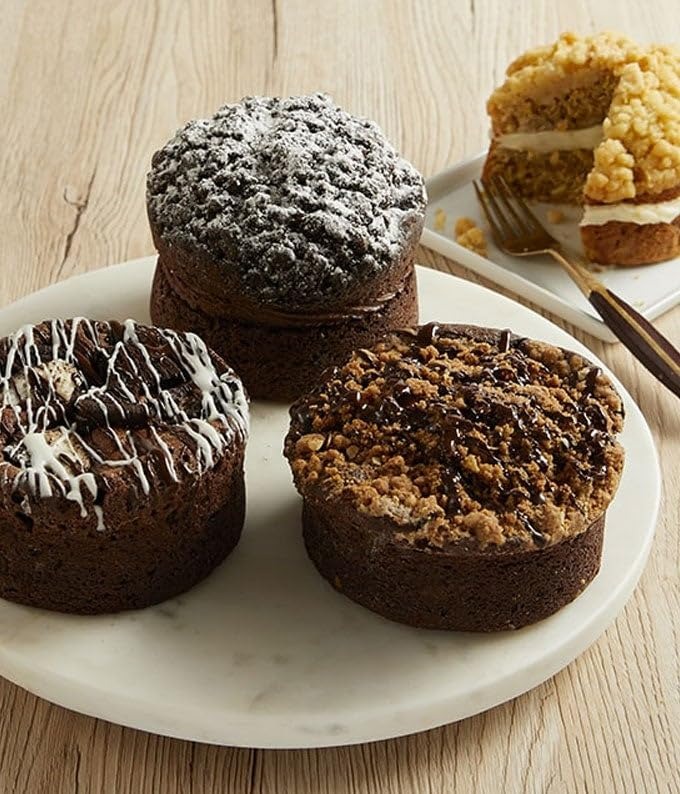
Item Name: From You Flowers - Classic Cake Sampler for Mother's Day, Birthday, Anniversary, Get Well, Congratulations, Thank You, All Occasions
Bullet Point 1: Includes: 4 Four Inch Diameter Cakes (Flavors: Chocolate Mousse Cake, Spiced Carrot Cake, Cookies & Cream Cake, Double Fudge Crunch Cake), Serves 6 to 8, Certified Kosher
Bullet Point 2: Delivery: For maximum freshness, all orders are delivered directly to your recipient's doorstep. Arrival date can be confirmed during checkout.
Bullet Point 3: Production: Packed to order gift delivery. Packaged in a gift box.
Bullet Point 4: Send Happiness: Let us help you send happiness to loved ones with our extensive gifting selections.
Bullet Point 5: Gift Note: To include a personalized message, check the box labeled 'This is a gift' in your cart or at checkout.
Product Description: Why limit yourself or a loved one to one cake with you can have four?! Each order includes four delicious cakes that are perfect for a group with different tastes. The Classic Cake Sampler include a decadent Chocolate Mousse Cake, a spiced Carrot Cake, a scrumptious Cookies and Cream Cake, and our delicious Double Fudge Crunch cake. All four cakes are delivered in an elegant gift box with a personalized card message. Includes: 4 Cakes Chocolate Mousse Cake Spiced Carrot Cake Cookies & Cream Cake Double Fudge Crunch Cake 4 Inch Diameter Cakes Serves 6 to 8 Certified Kosher
Value: nan
Unit: None

Price: 94.97